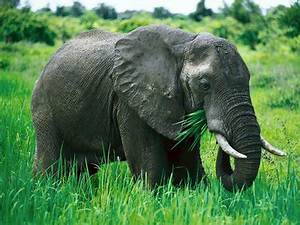
Label: elefante